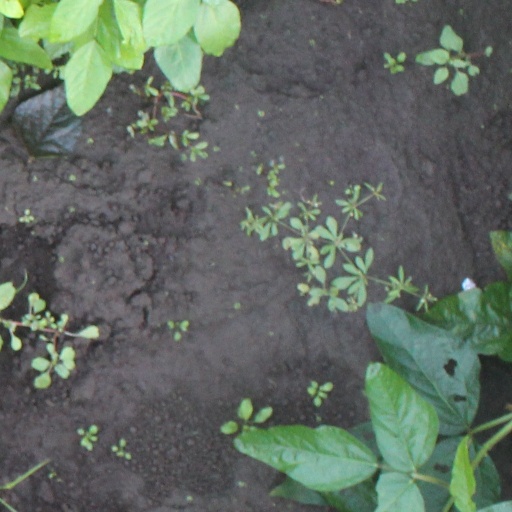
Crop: soybean